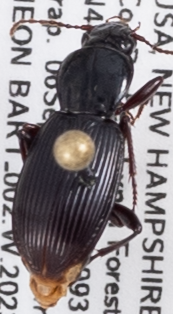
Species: Pterostichus tristis
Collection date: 2023-09-06
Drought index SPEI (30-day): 0.362
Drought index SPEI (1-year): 1.578
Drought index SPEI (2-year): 0.63